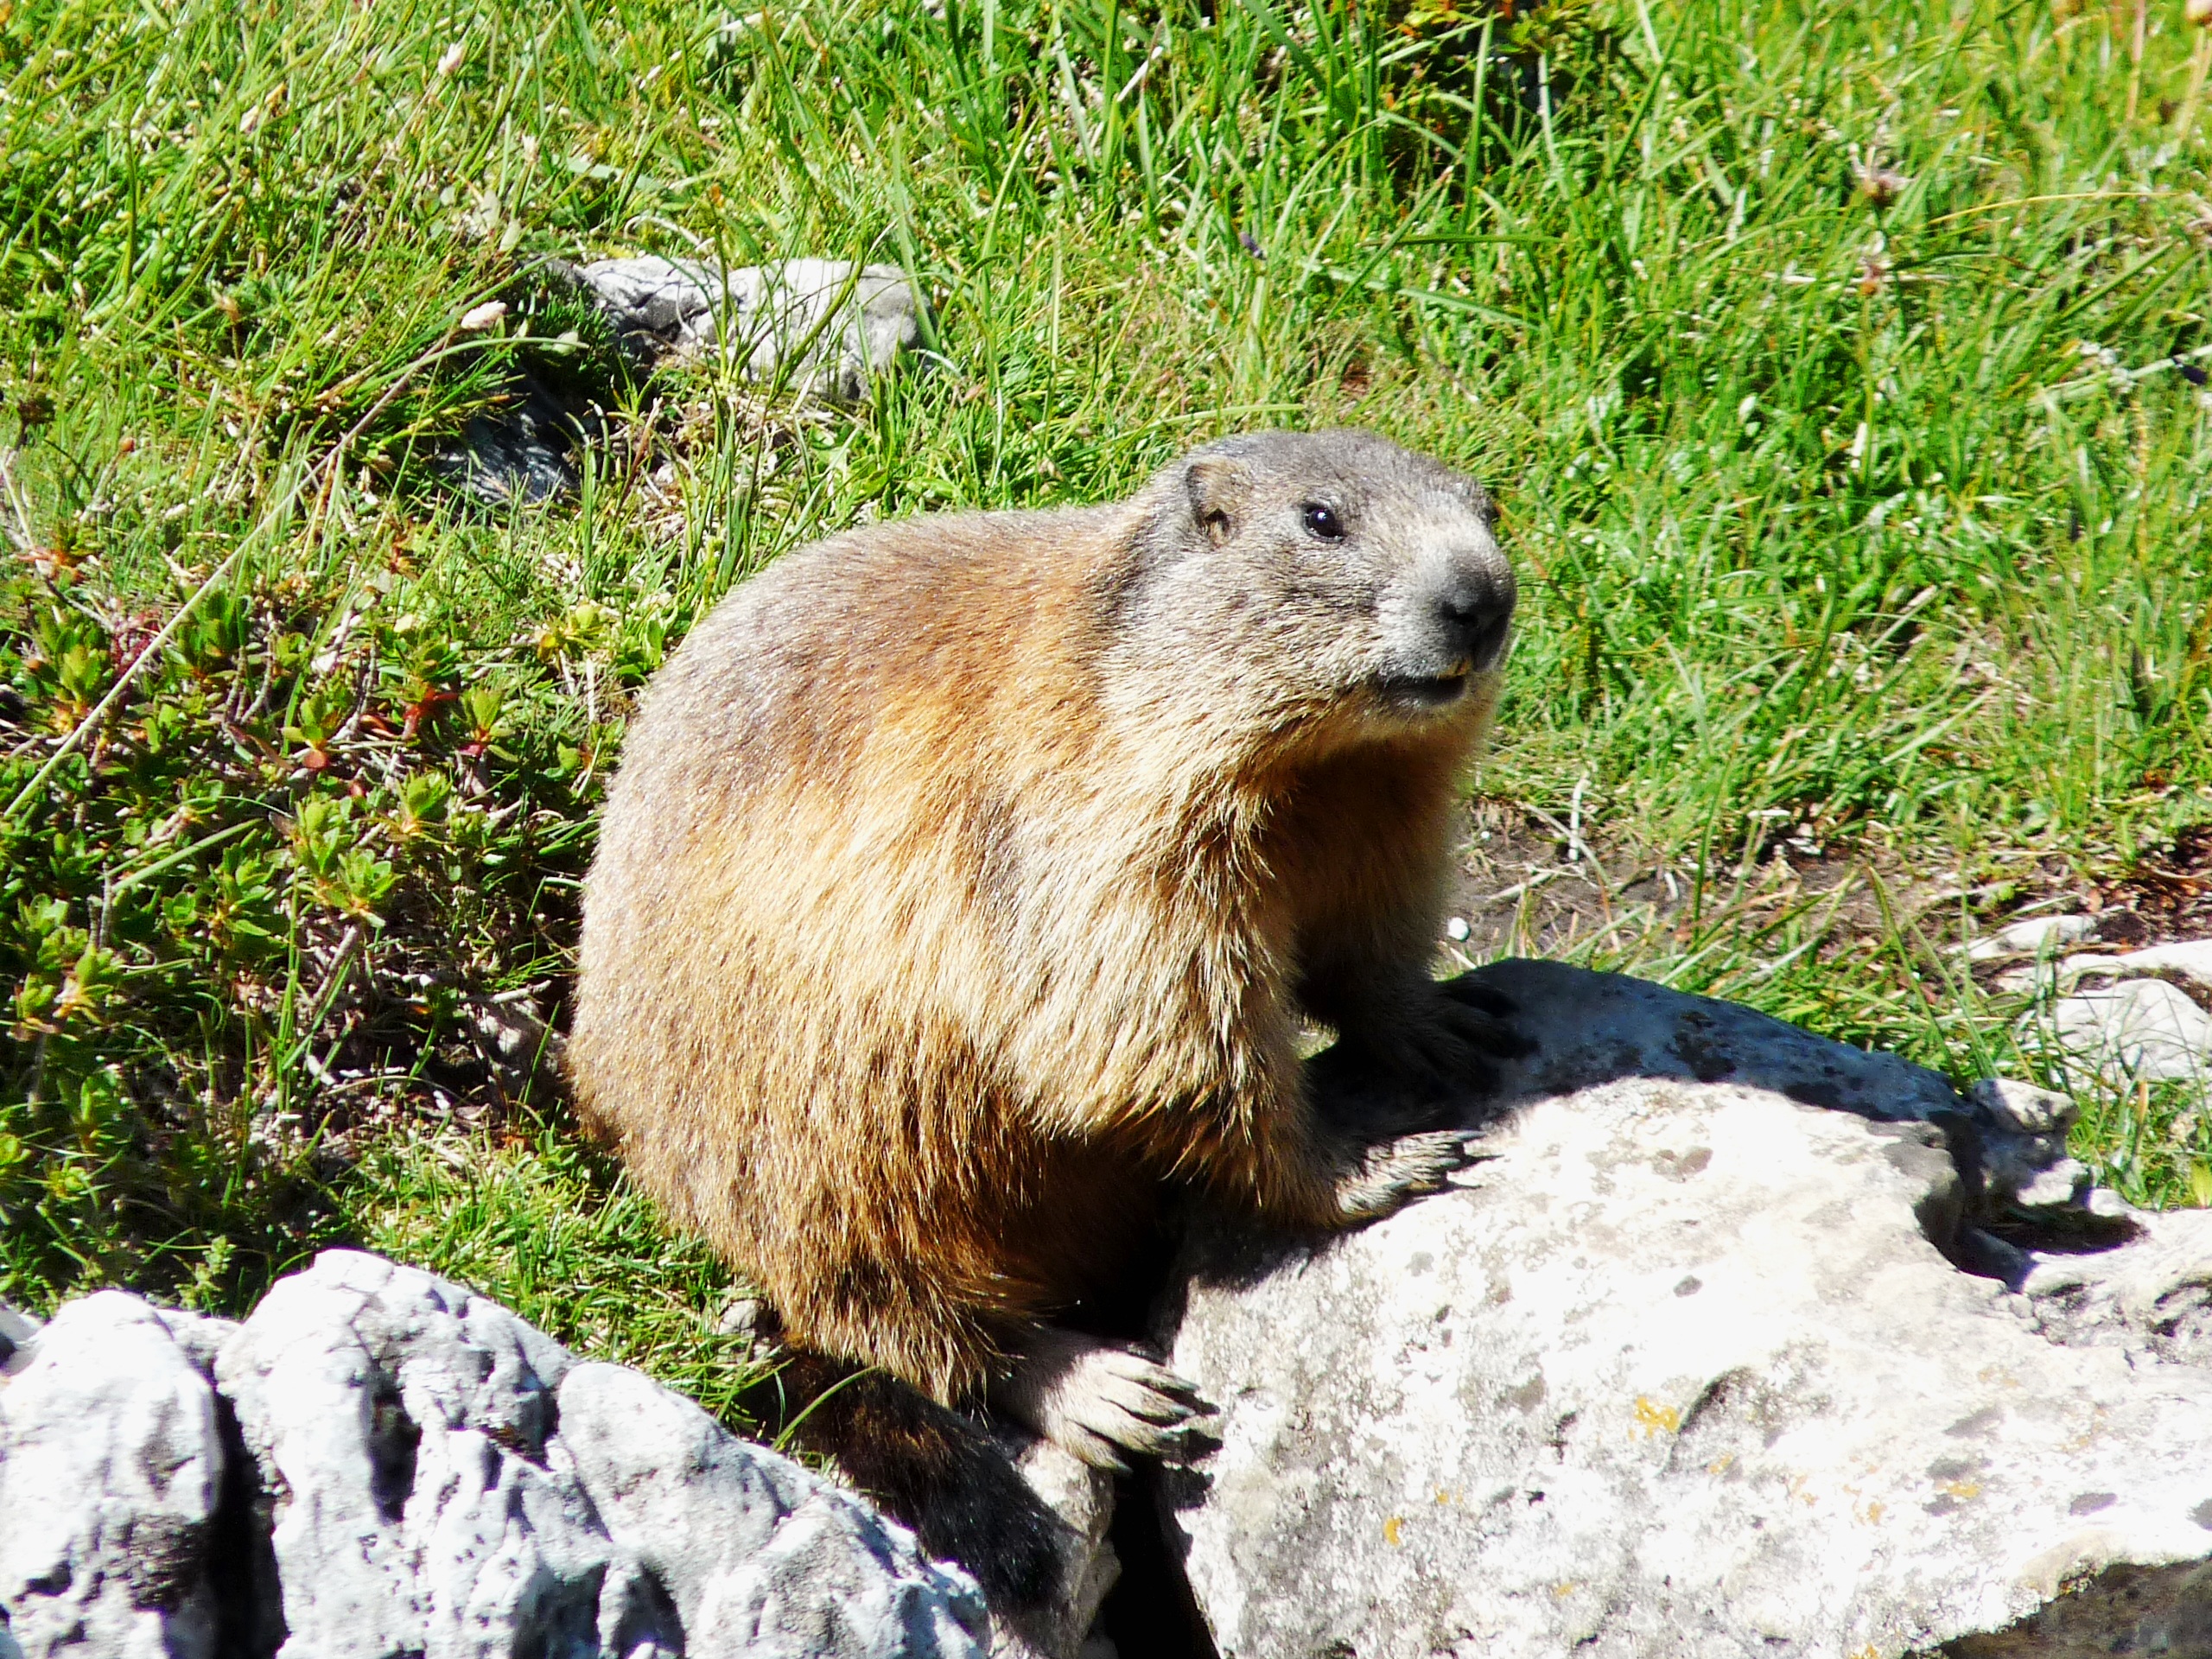
wildlife, zoo, mammal, squirrel, rodent, fauna, whiskers, vertebrate, capybara, marmot, dachstein, prairie dog, mountain meadow, fox squirrel